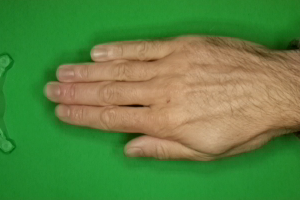
Label: paper